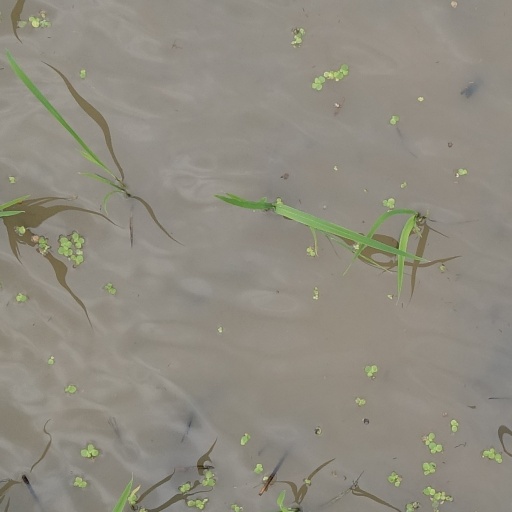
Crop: rice